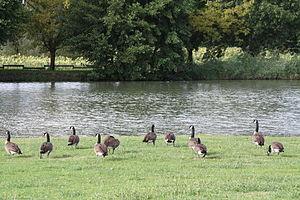
Au bord du lac Claude ARFEL, les oies se préparent pour la grande migration.
Saint-Laurent-des-Vignes est une commune française située dans le département de la Dordogne, en région Nouvelle-Aquitaine.